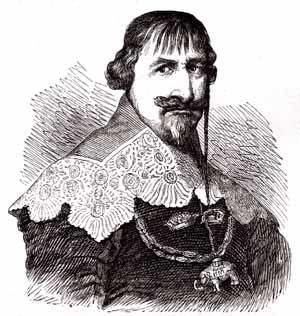
L’histoire de la Scandinavie est l'histoire du Danemark, de la Norvège et de la Suède. Cependant, dans un sens plus large, on englobe dans cette définition les deux autres pays nordiques, Finlande et Islande.
La plique polonaise ou plie ou aussi dénommée plica polonica, plica mas, plica femina, plica filia, morbus cirrhorum ou tricae incuborum ; kołtun en polonais ou Weichselzopf en allemand, ou « tresse de la Vistule » en français, tous noms faisant référence à la Pologne est une supposée maladie dont l'explication est encore de nos jours en partie mystérieuse voire énigmatique si ce n'est controversée.